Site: brandenburg
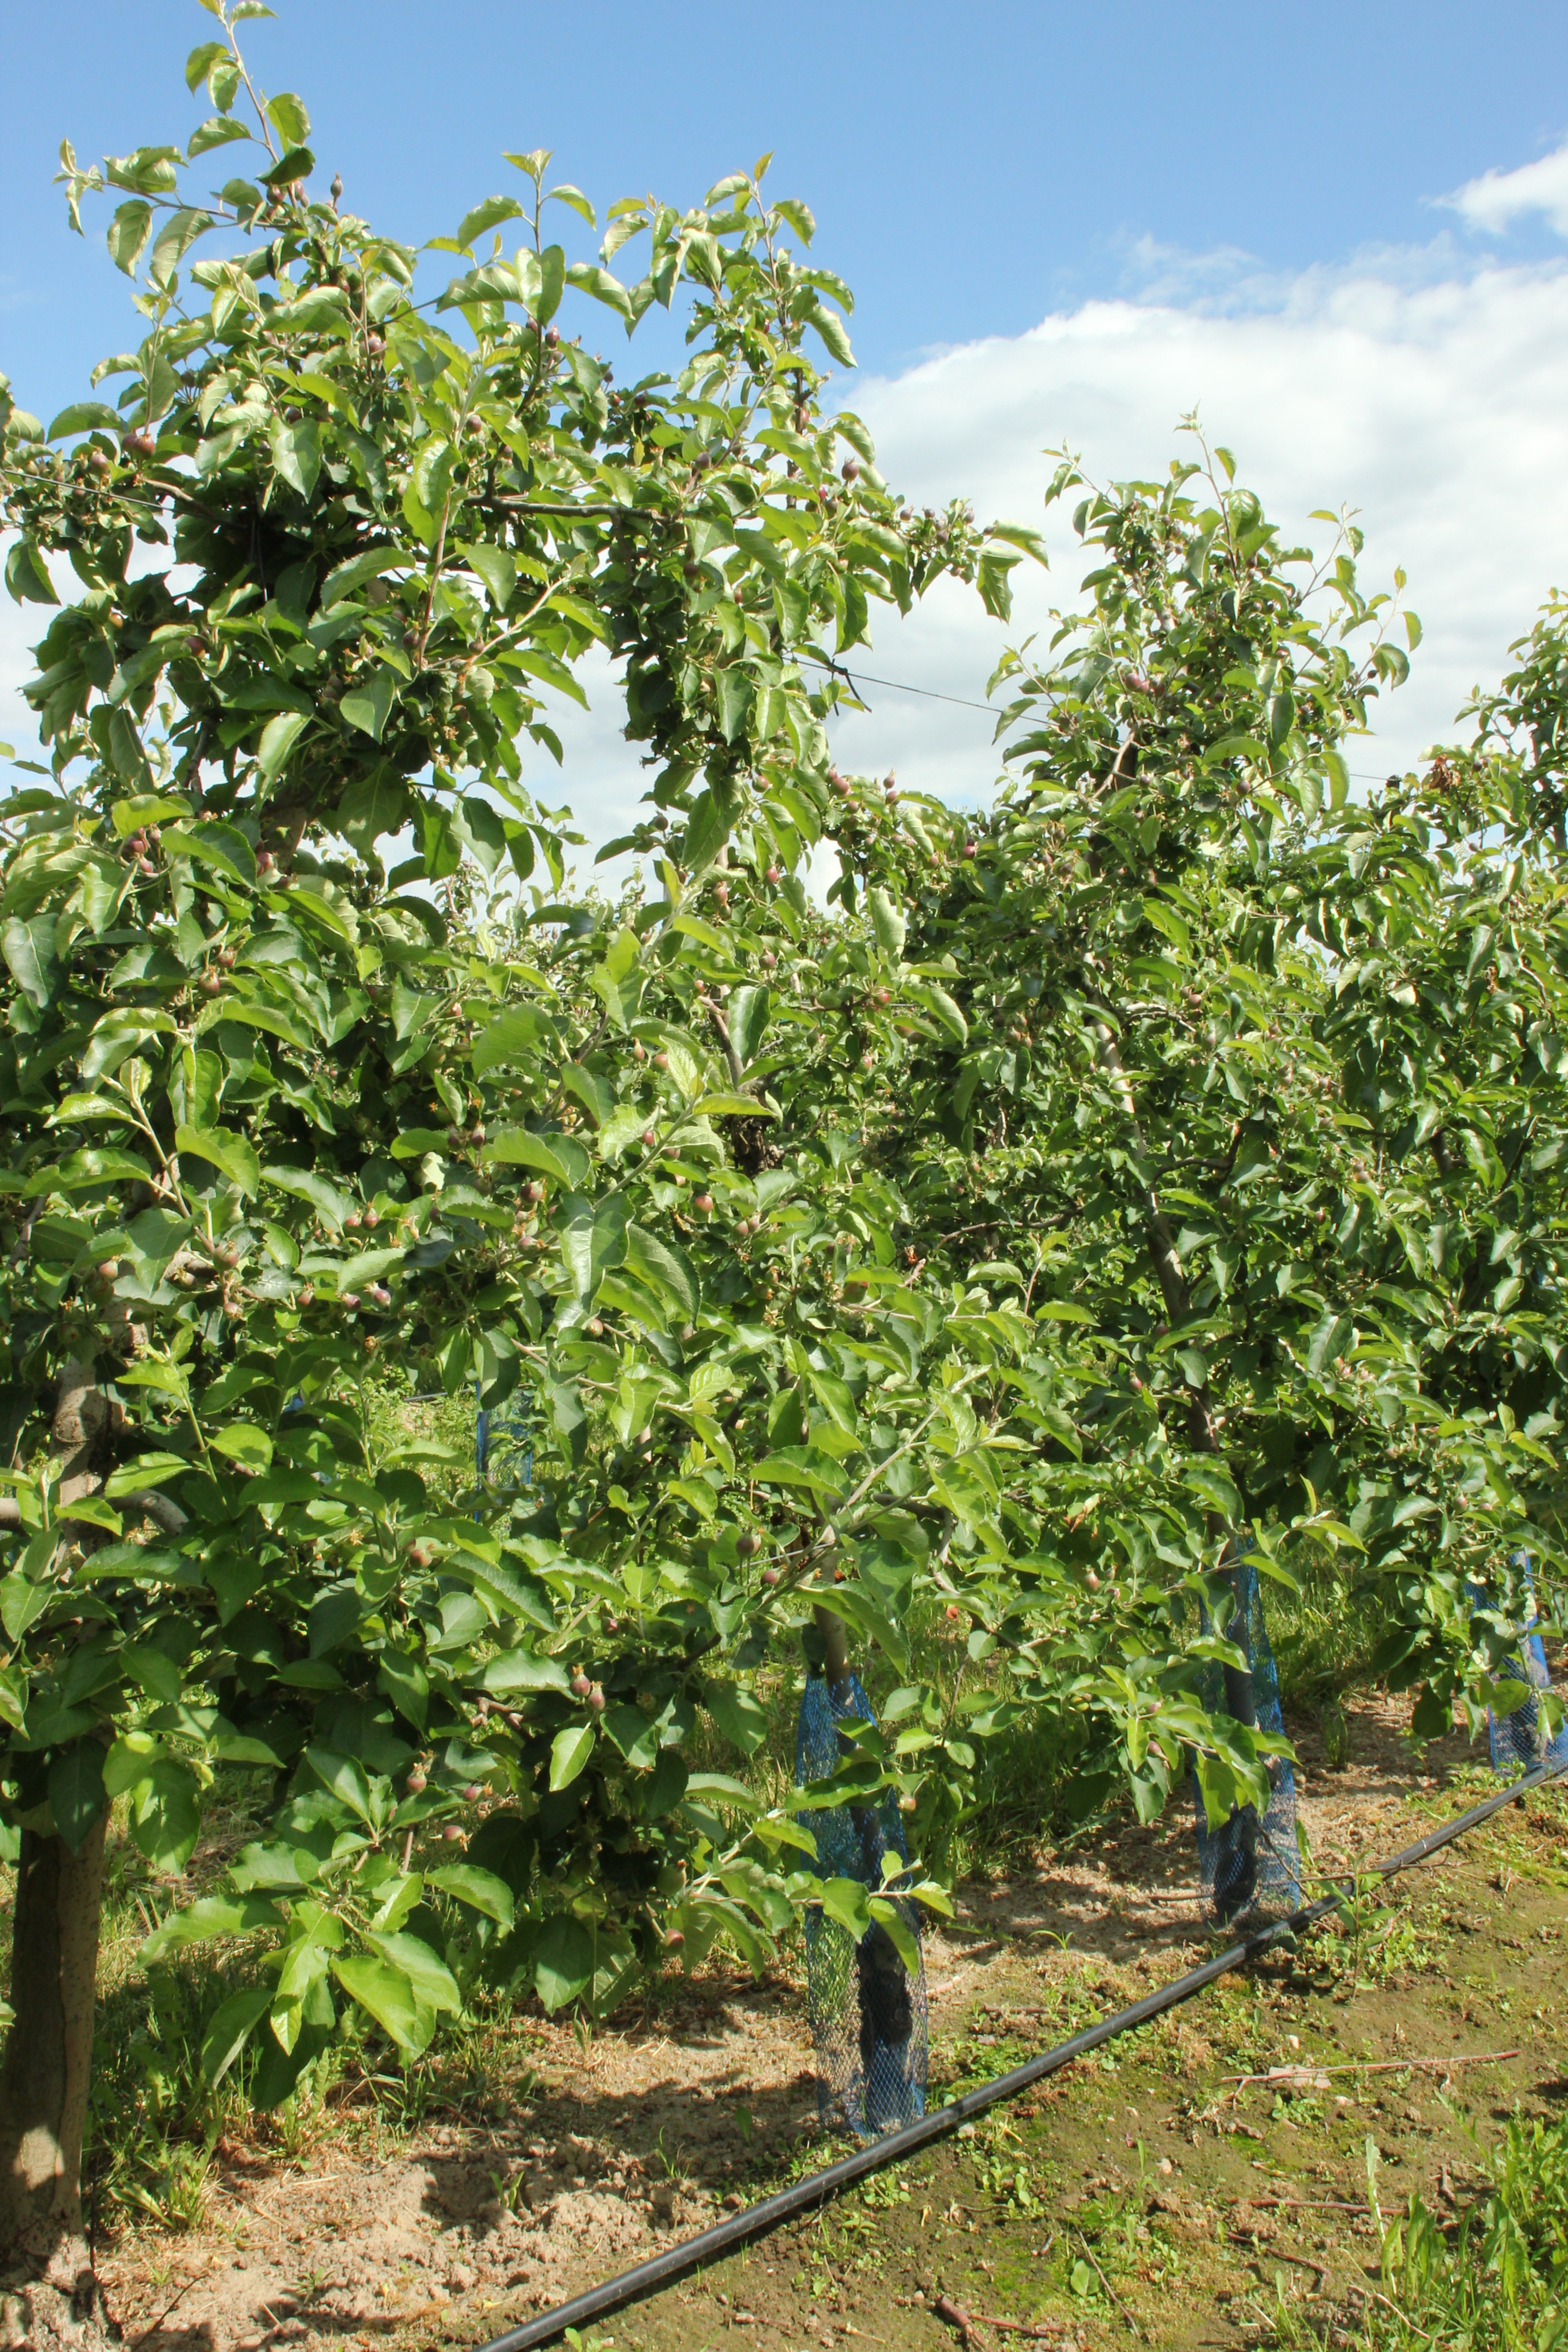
Growth stage (BBCH 72): Development of fruit